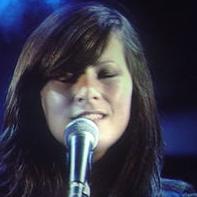
Age: 21